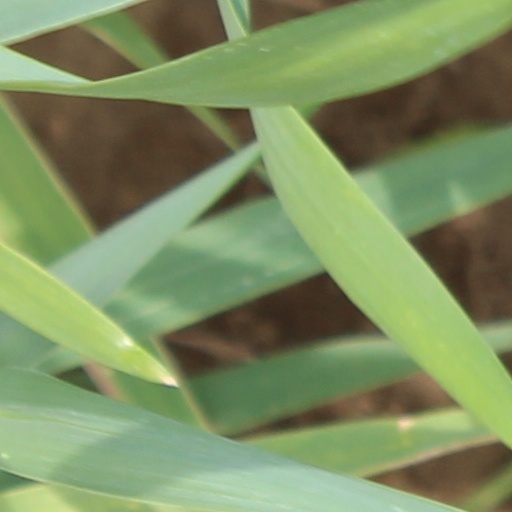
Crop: wheat